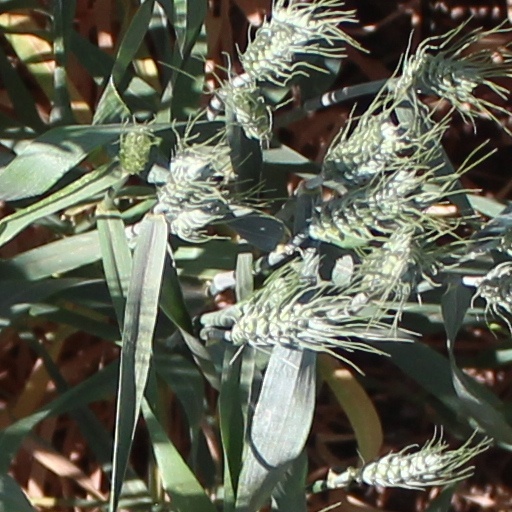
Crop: wheat